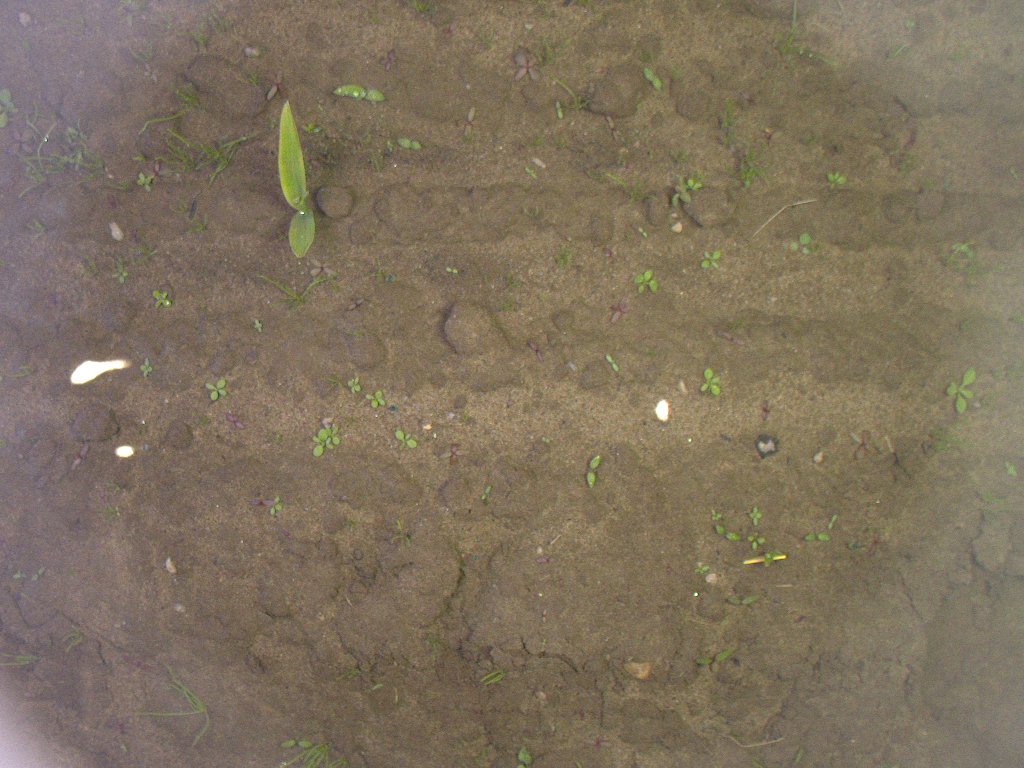
Crop: maize
Objects: maize, stem_maize